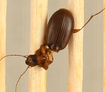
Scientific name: Synuchus impunctatus
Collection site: Bartlett Experimental Forest NEON (BART), plot BART_068